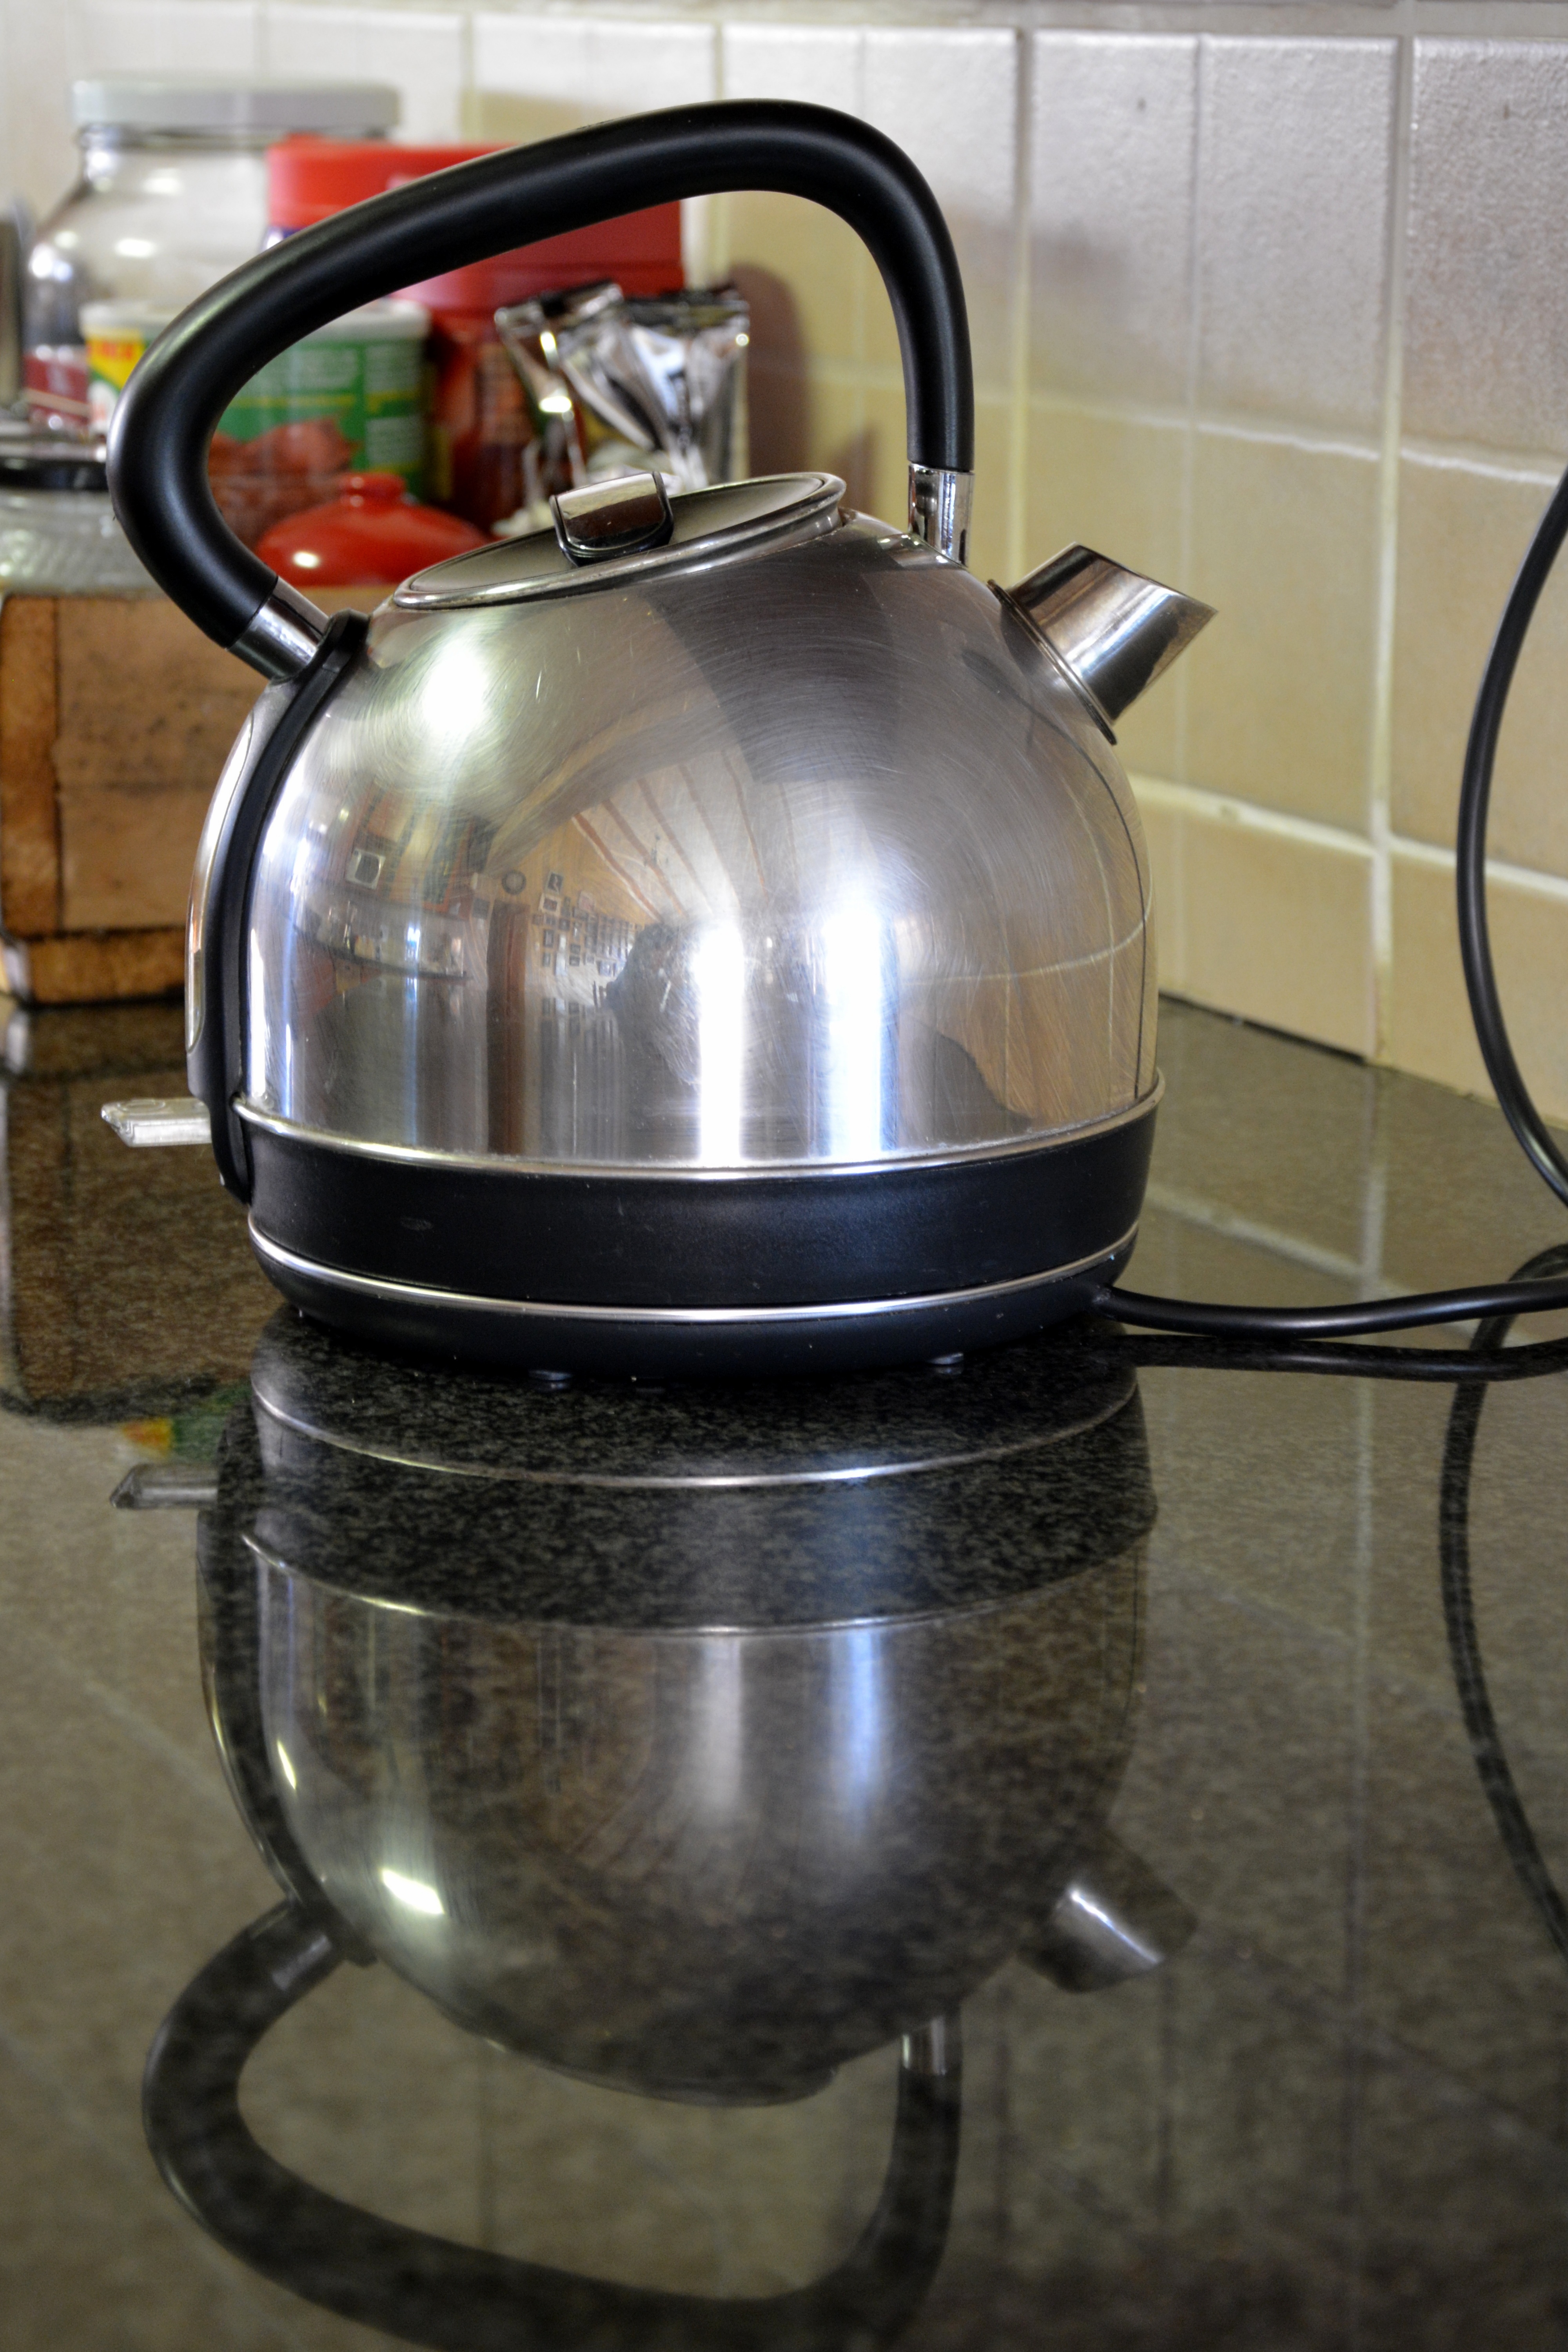
wheel, kettle, kitchenware, appliance, electric kettle, man made object, small appliance